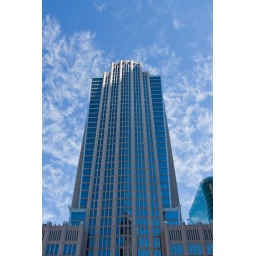
Hearst tower against a brilliant sky